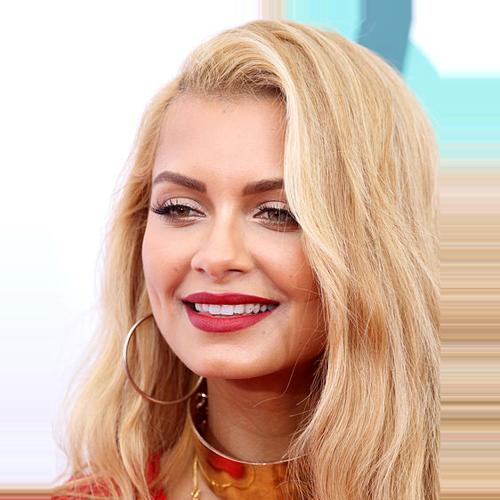
Age: 28